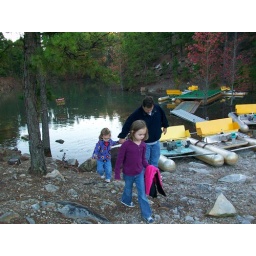
Heading for the car, after throwing rocks in the water (and a nice hike!)